Serkan Yalçın

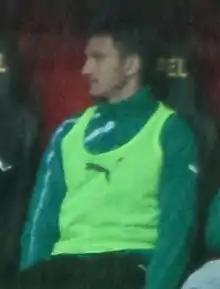
Serkan Yalçın in 2014.

Serkan Yalçın (born 2 November 1982) is a Turkish former professional footballer who played as a defender.